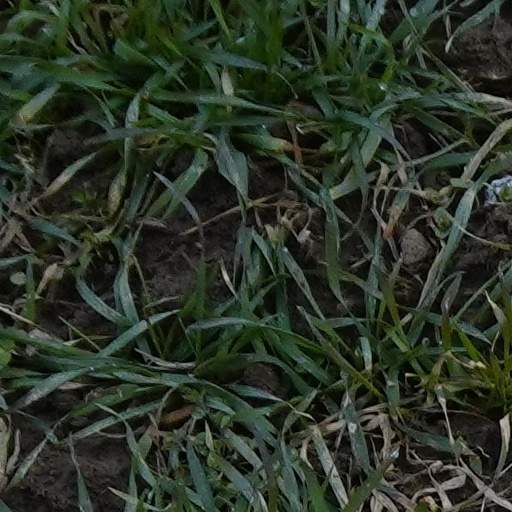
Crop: wheat